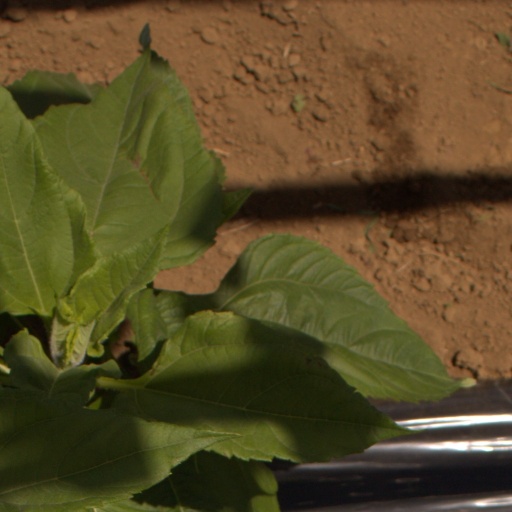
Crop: Jerusalem artichoke